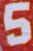
Number: 5